List of ports and harbours in Northern Ireland

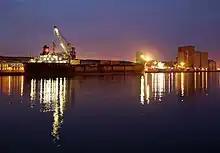
Belfast docks

This is a list of the seaports in Northern Ireland